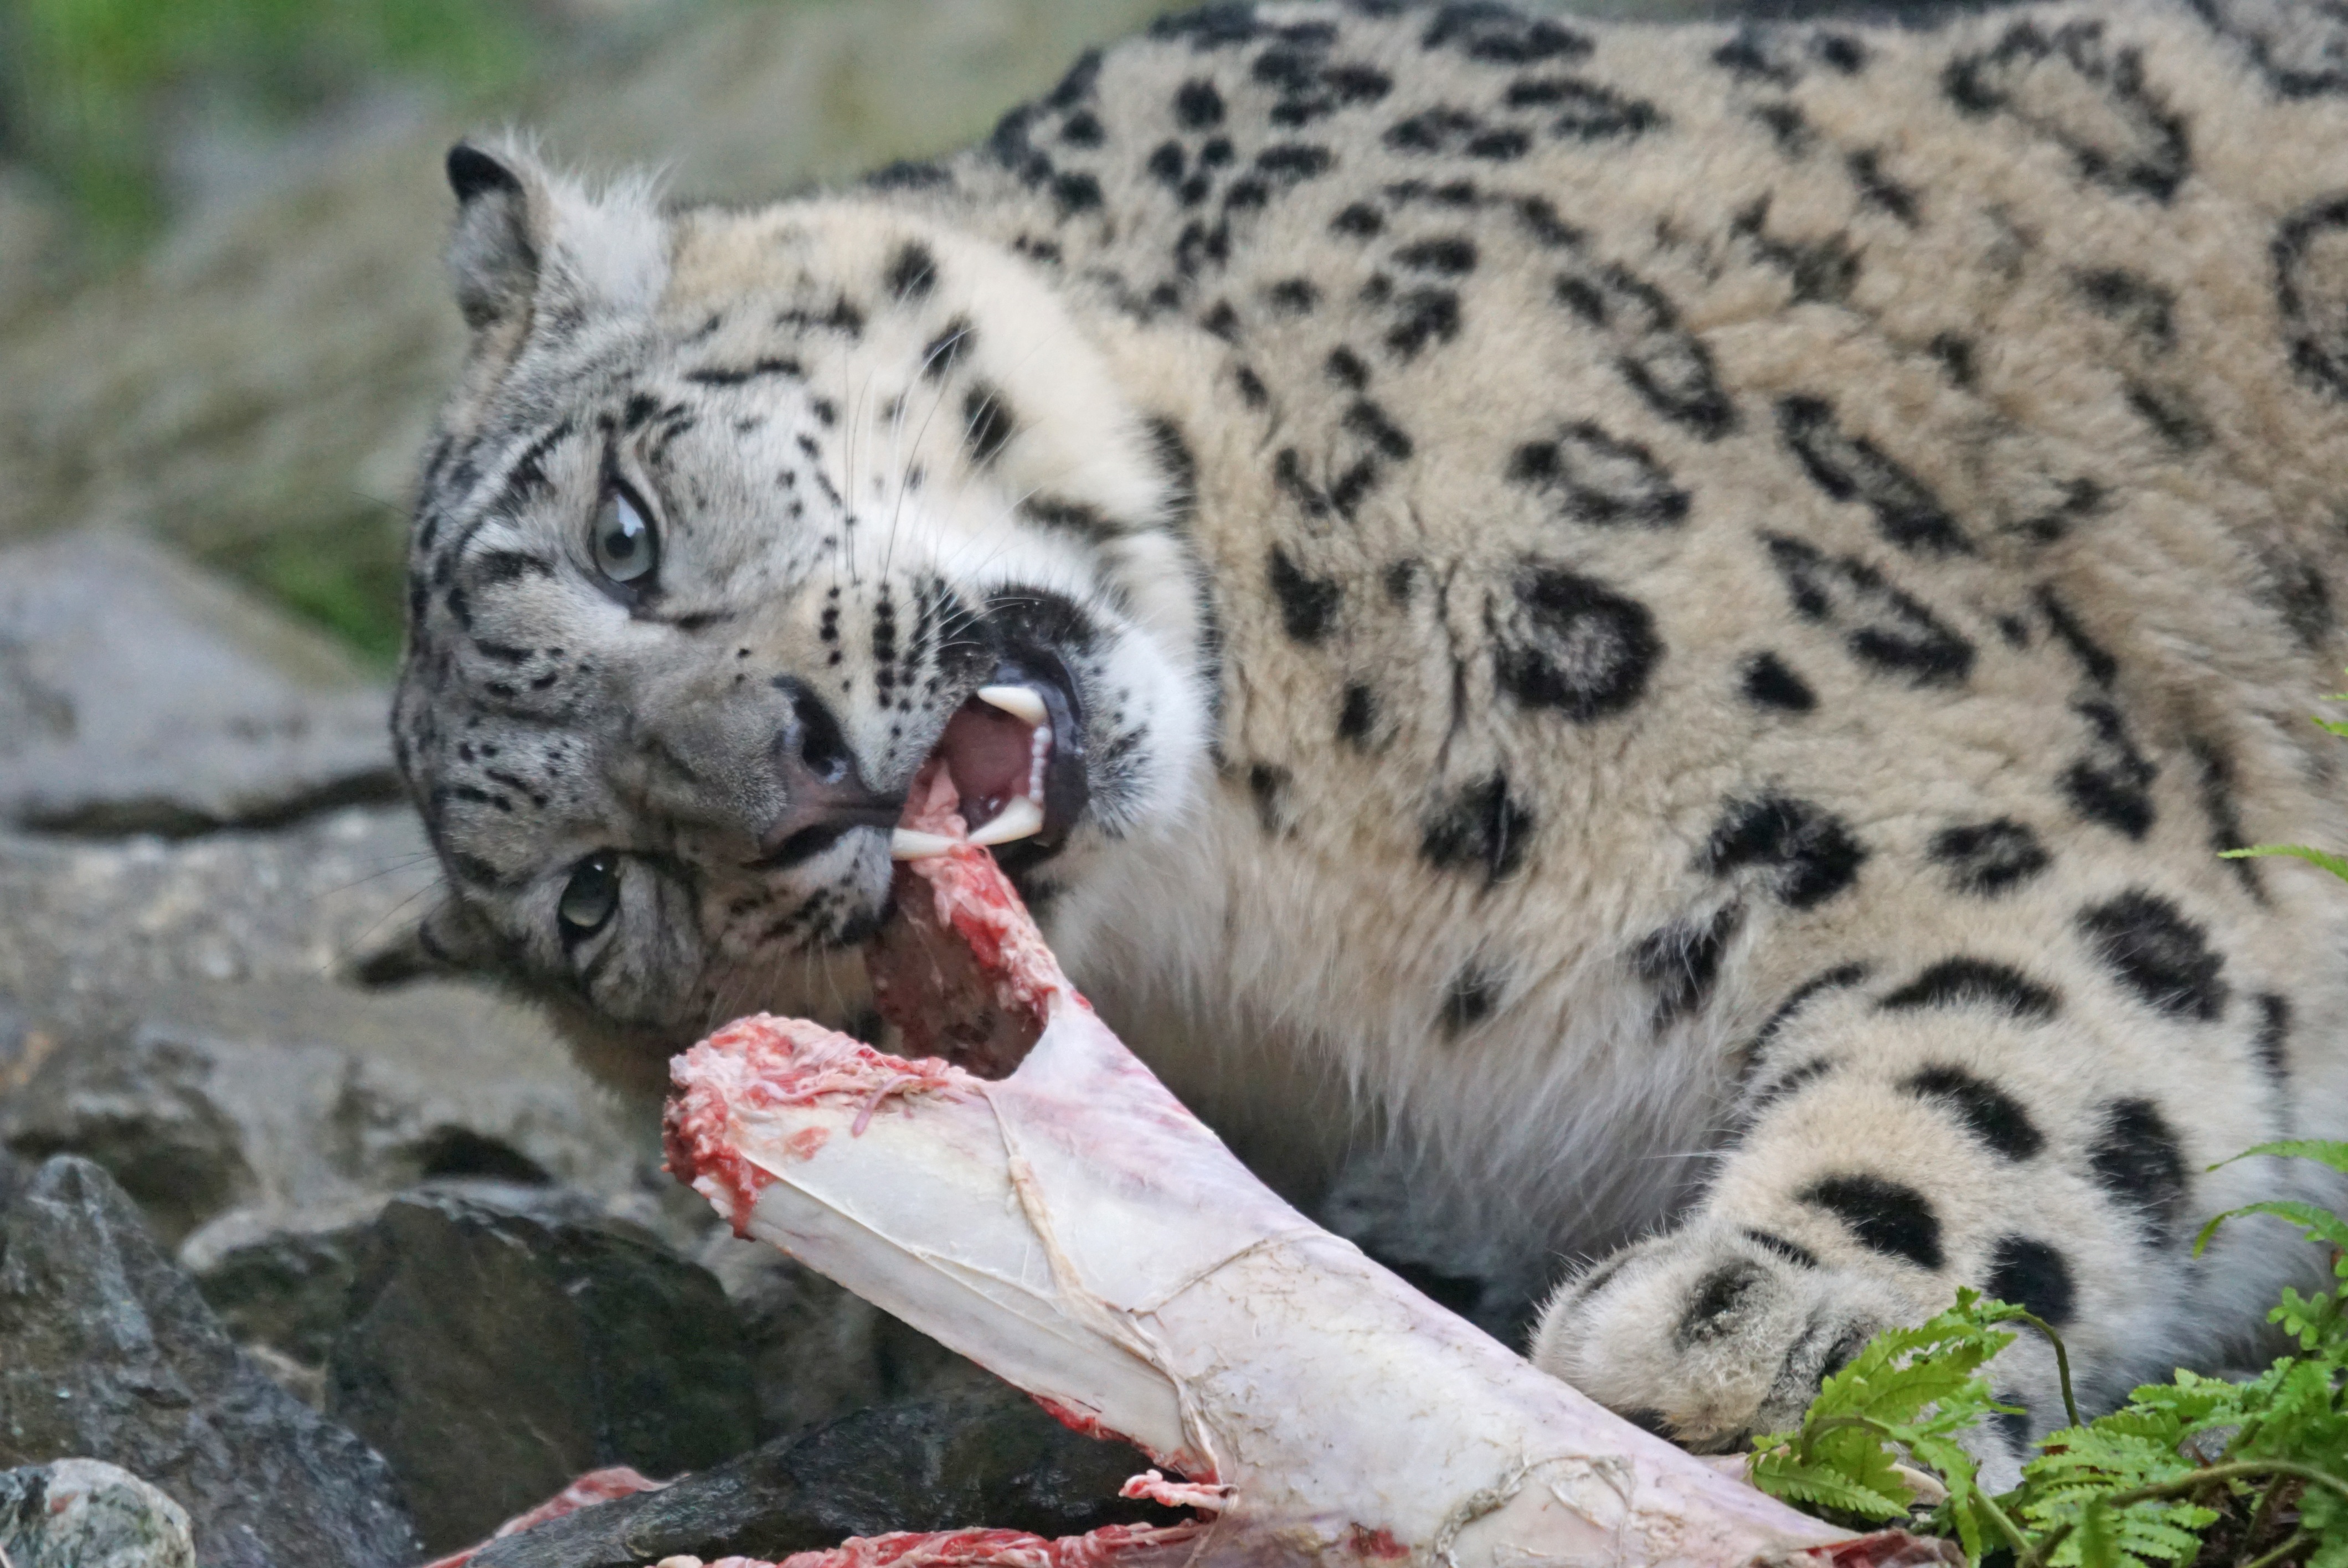
wildlife, zoo, food, mammal, eat, fauna, leopard, vertebrate, jaguar, fangs, snow leopard, big cats, cat like mammal